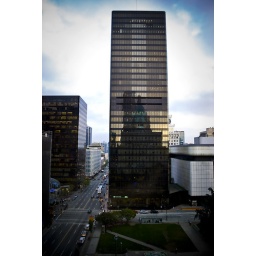
Our hotel, The Fairmont, is seen here reflected in this office building in beautiful downtown Vancouver, British Columbia.